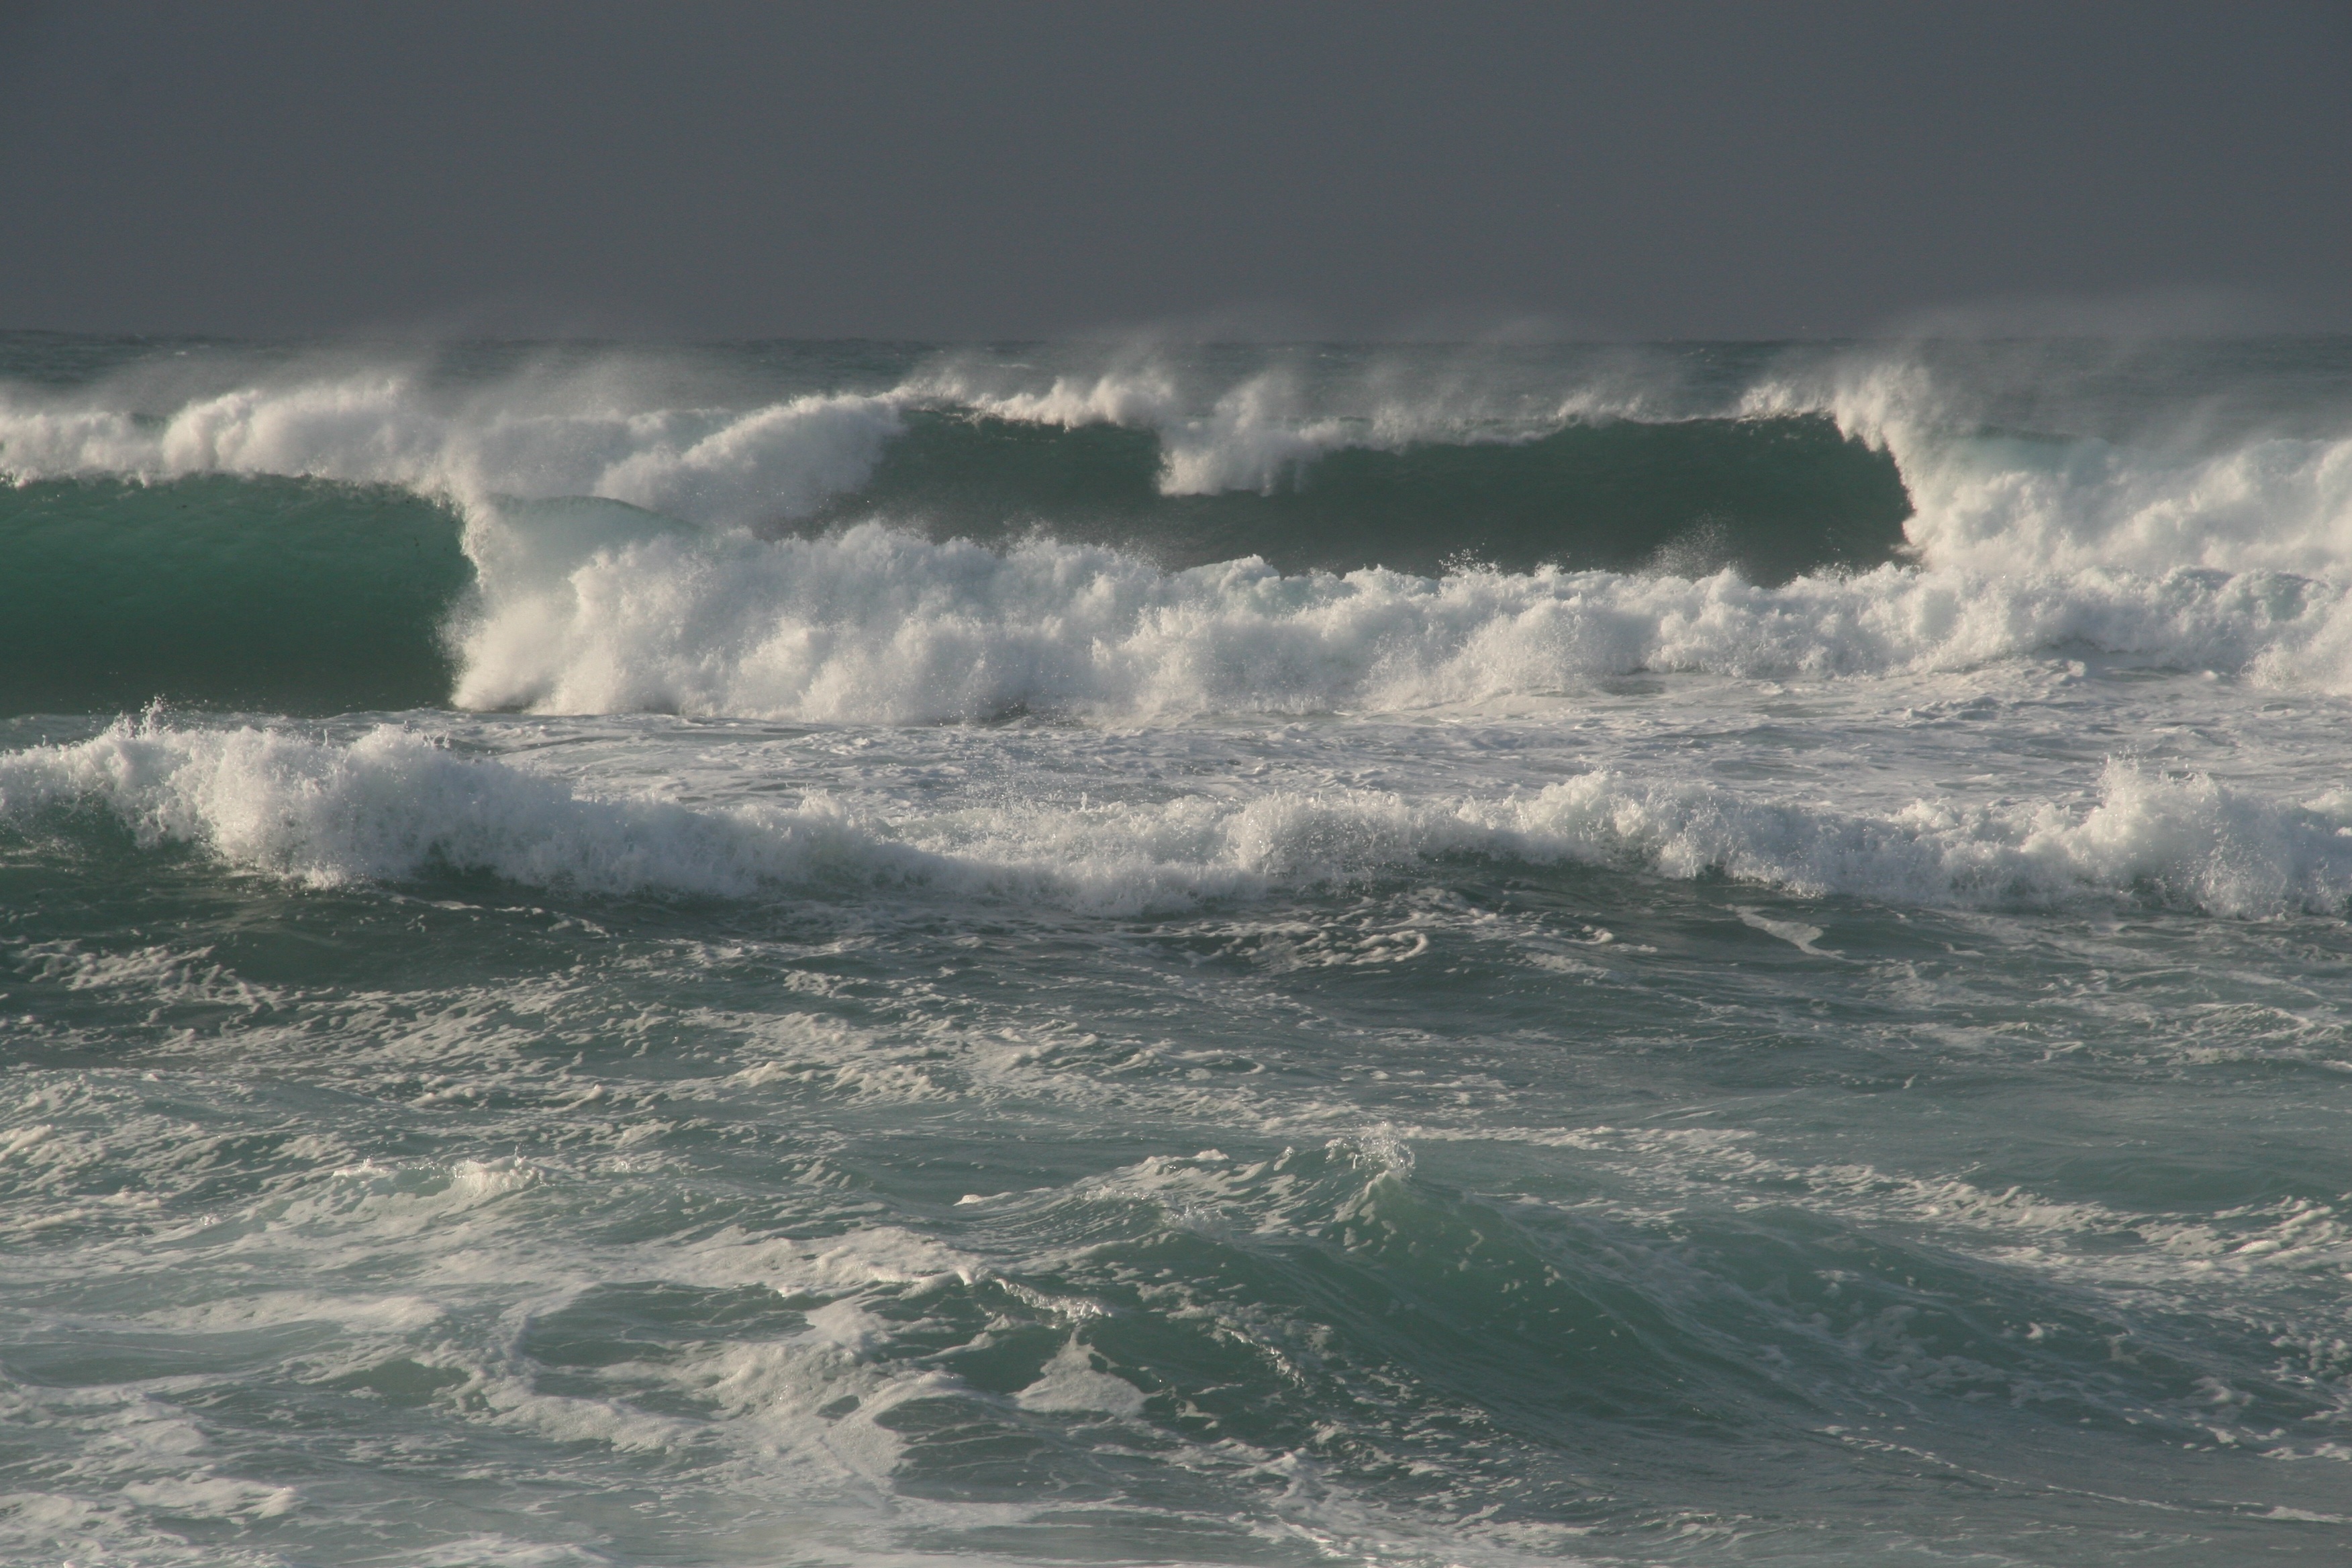
beach, sea, coast, ocean, horizon, cloud, sky, shore, wave, wind, foam, weather, storm, waves, force, edge of the sea, atmosphere of earth, geological phenomenon, wind wave